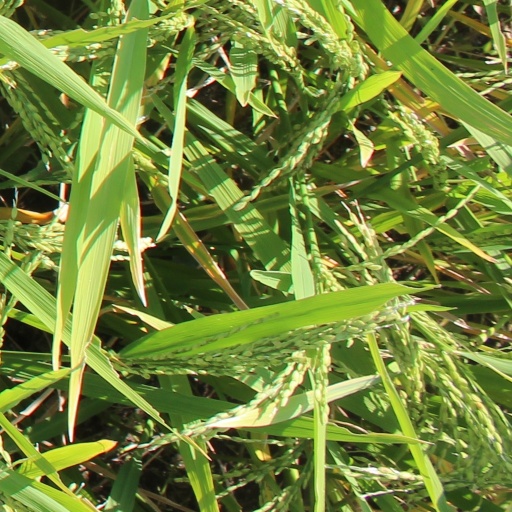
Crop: rice